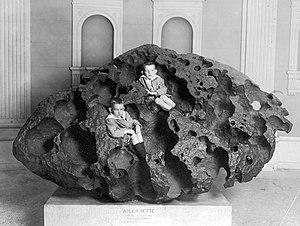
L’altération météoritique désigne l'altération terrestre d'une météorite. La majorité des météorites se sont formées au début de la condensation de la nébuleuse solaire. Leur âge, déterminé grâce à la datation radiométrique, est en général compris entre 4,40 et 4,56 milliards d'années, ce qui en fait de loin les plus vieilles roches sur Terre. Cependant, malgré leur âge, elles sont assez vulnérables à l'environnement terrestre : l'érosion, l'oxydation les attaquent dès qu'elles atteignent le sol.